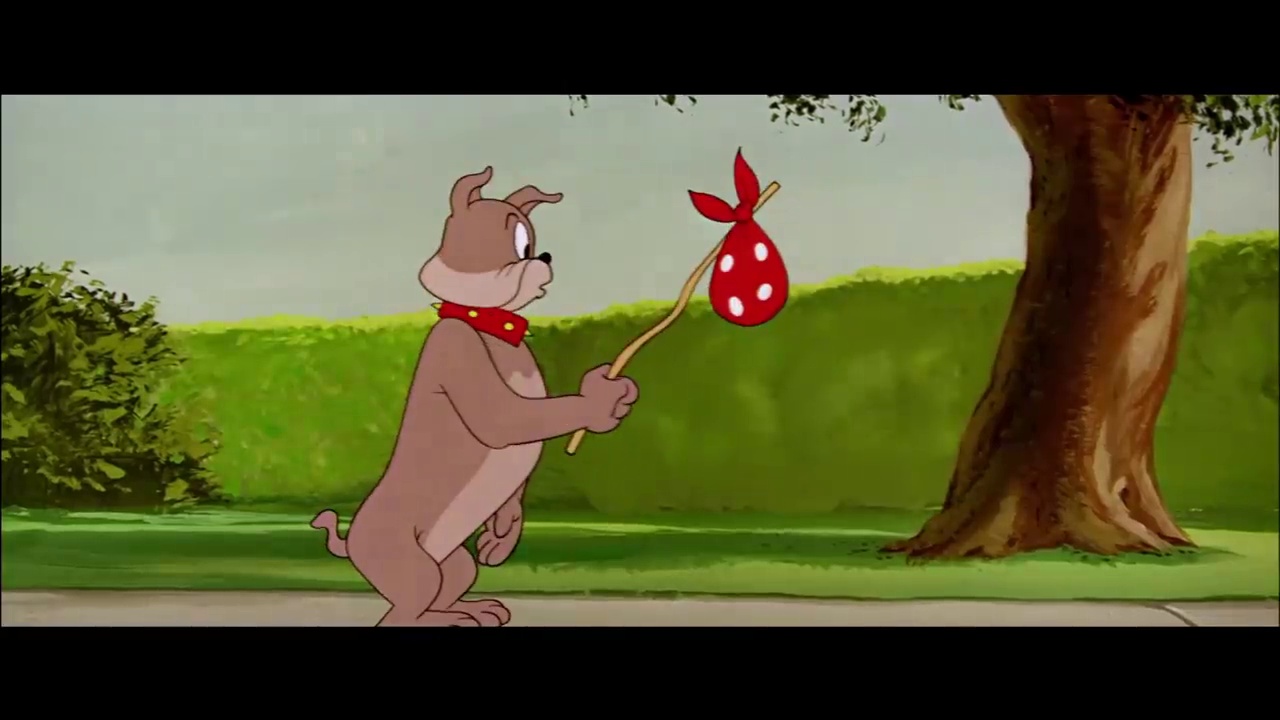
Portrait style: Cartoon Portrait